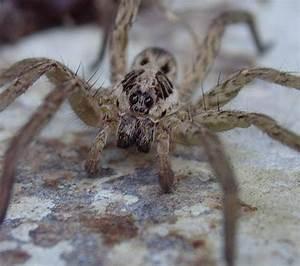
spider